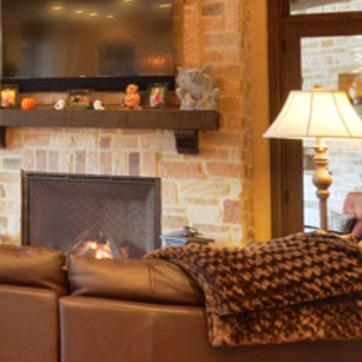
Material: brick